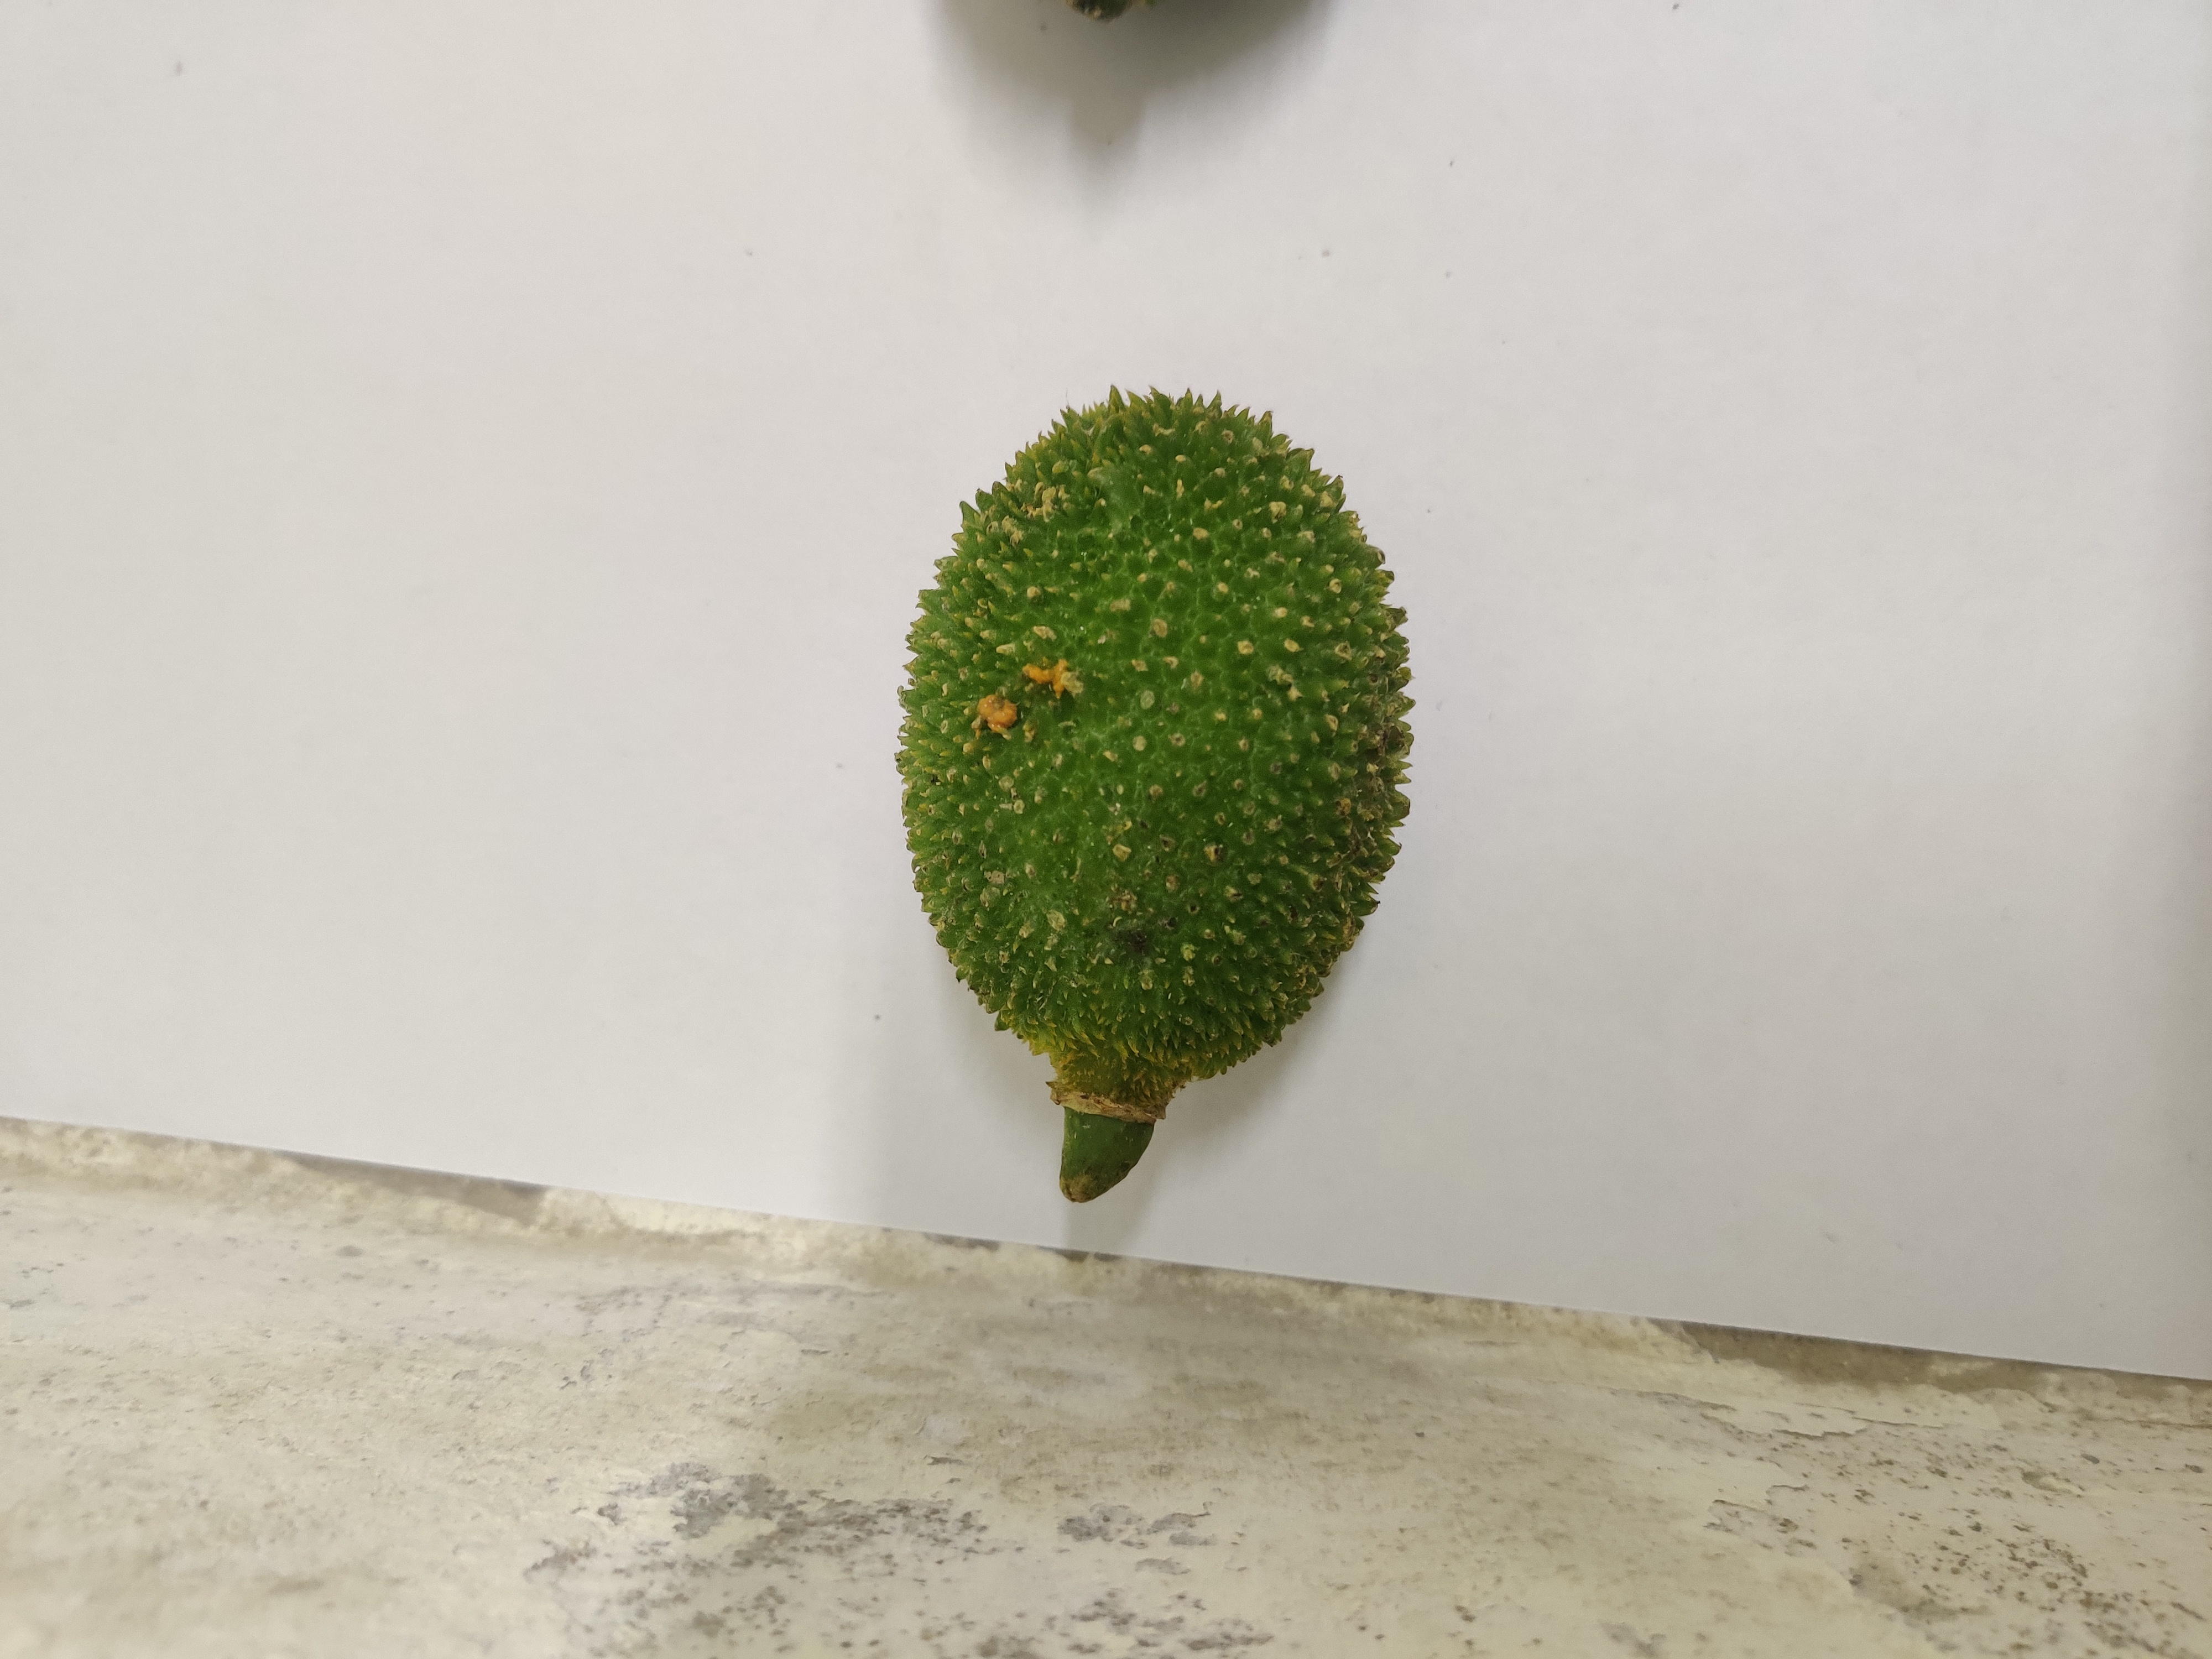
Crop: Spiny Gourd
Condition: Fresh